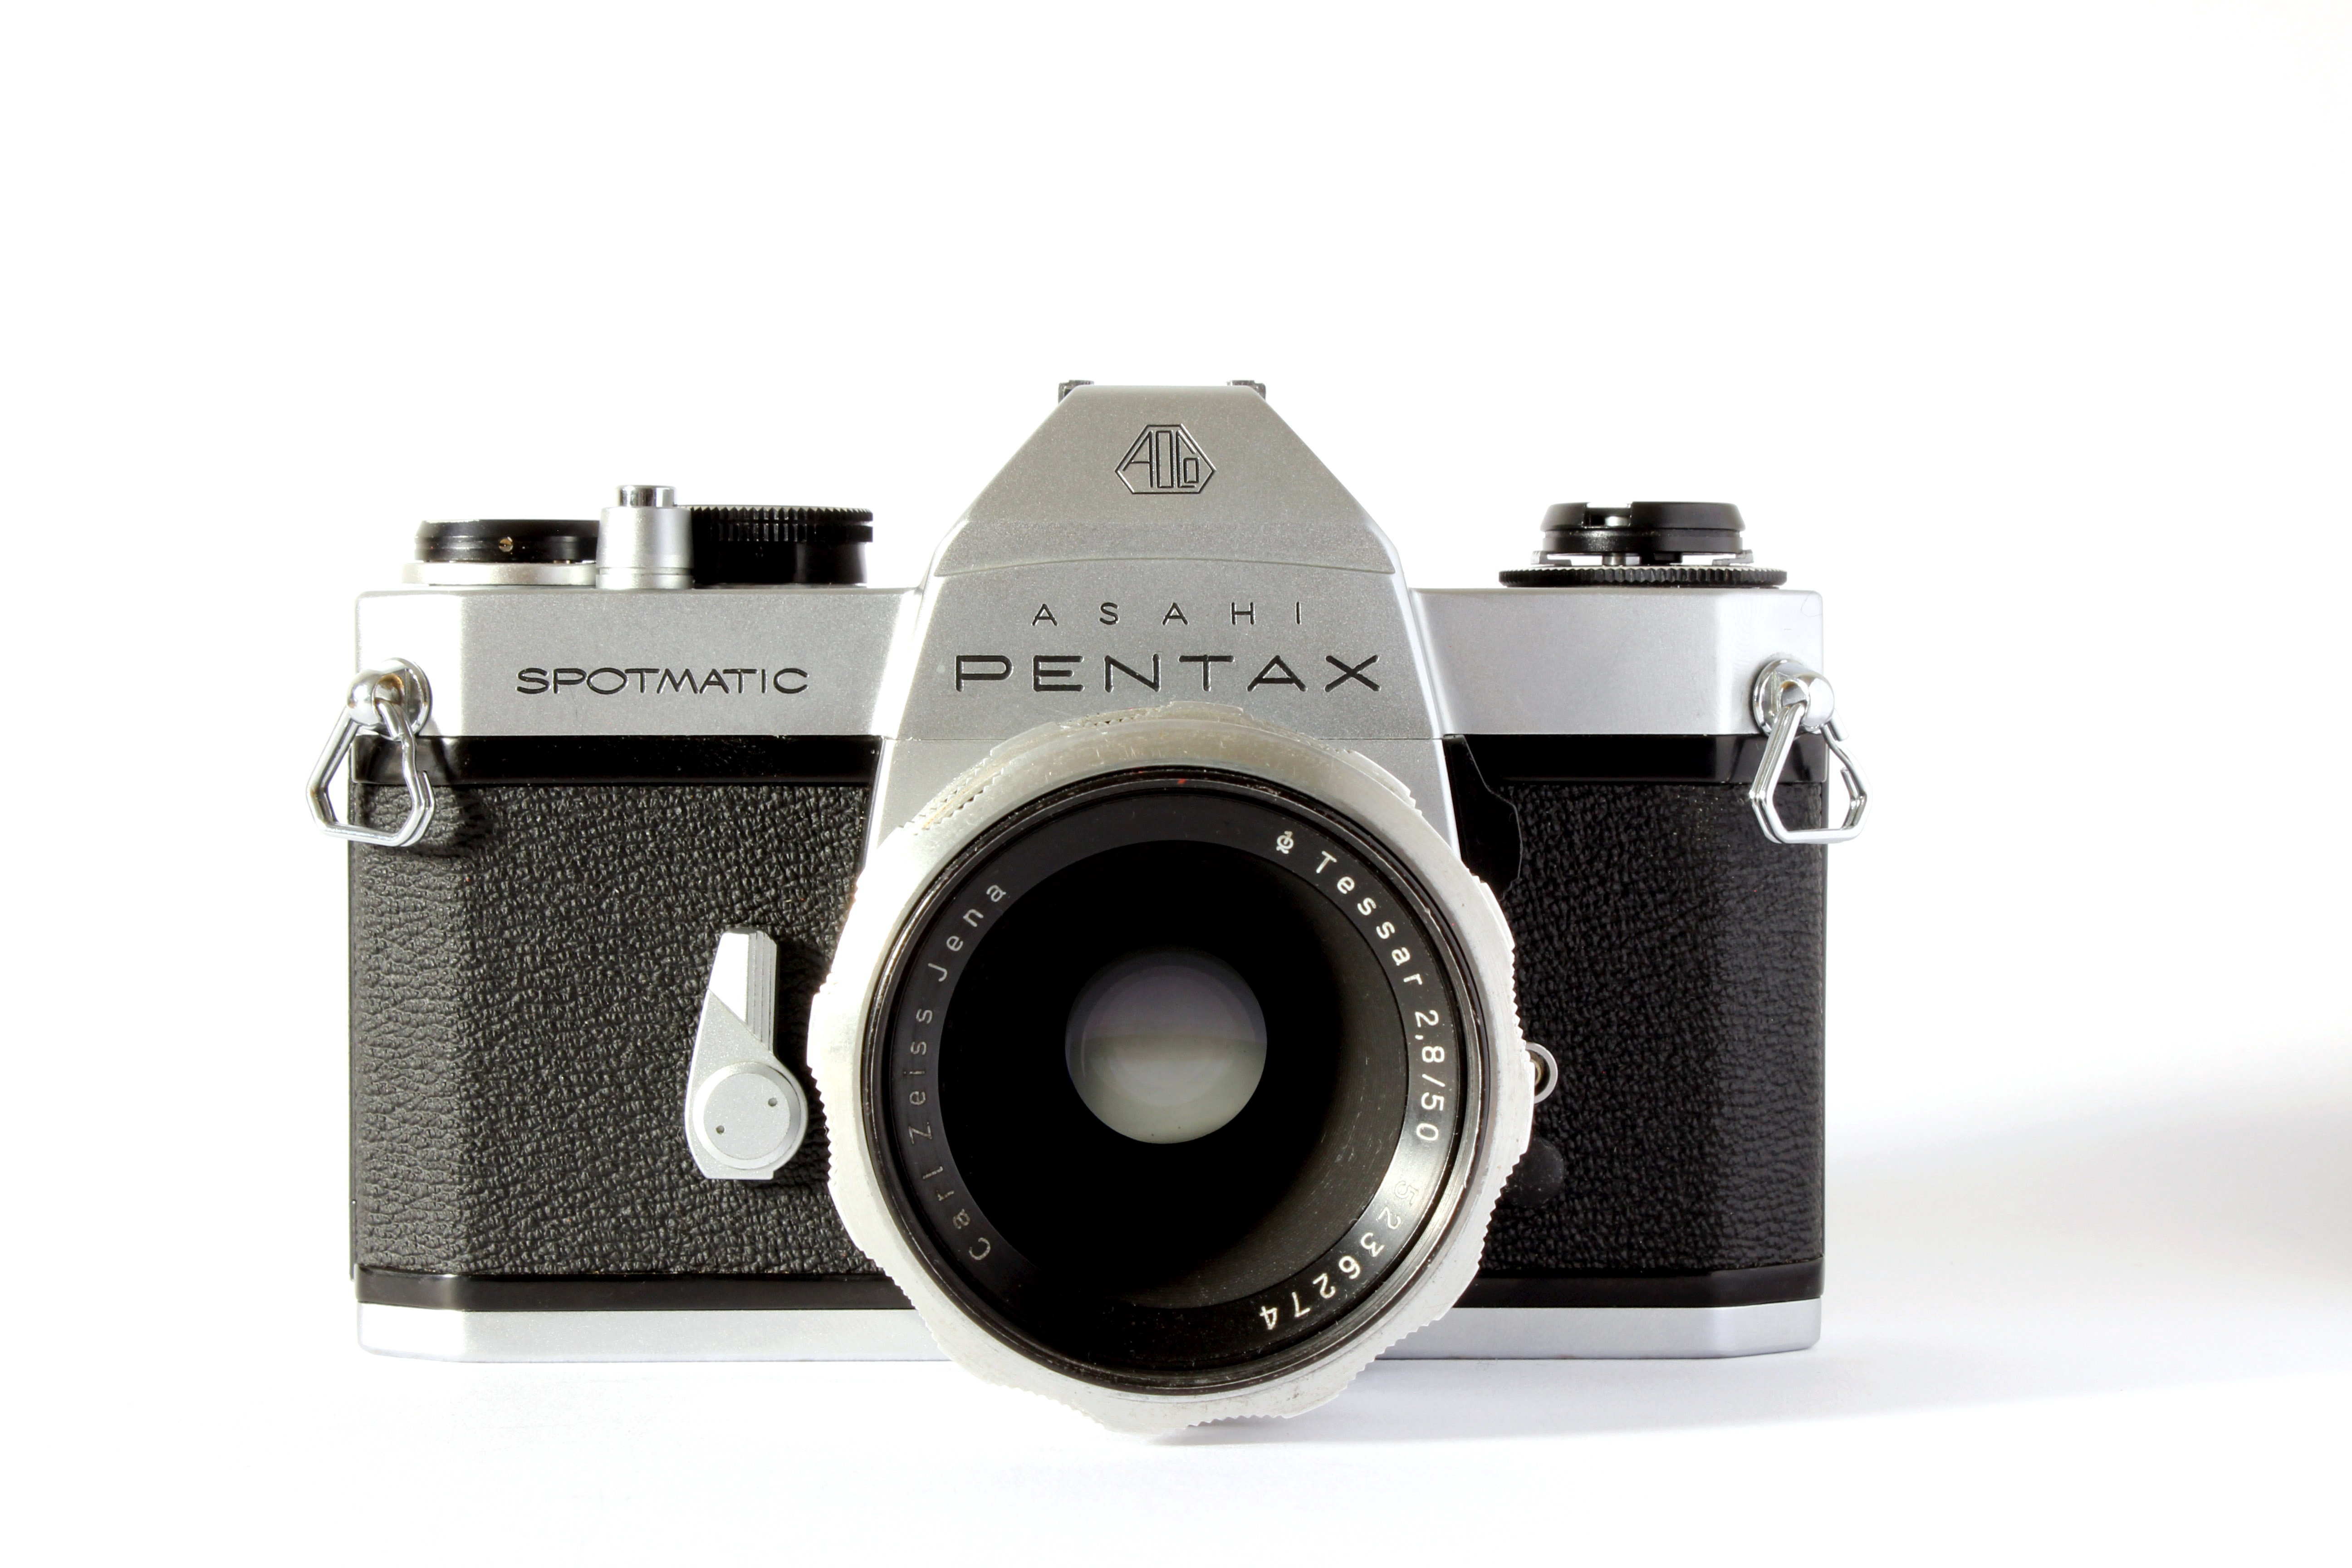
camera, photography, vintage, retro, old, film, photo, summer, travel, analog, lens, equipment, film camera, old camera, hipster, product, reflex camera, recording, digital camera, photograph, media, pentax, camera lens, technical, lenses, retro look, tinker, photo camera, analog camera, kleinbild film, camera equipment, product design, digital slr, single lens reflex camera, cameras optics, mirrorless interchangeable lens camera, teleconverter, camera accessory